East Prussia

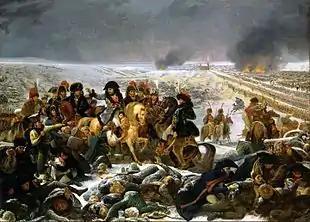
Napoleon on the Battlefield of Eylau in February 1807

In the 1772 First Partition of Poland, the Prussian king Frederick the Great annexed neighboring Royal Prussia, i.e., the Polish voivodeships of Pomerania (Gdańsk Pomerania or Pomerelia), Malbork, Chełmno and the Prince-Bishopric of Warmia, thereby connecting his Prussian and Farther Pomeranian lands and cutting the rest of Poland from the Baltic coast. The territory of Warmia was incorporated into the lands of former Ducal Prussia, which, by administrative deed of 31 January 1772 were named "East Prussia". The former Polish Pomerelian lands beyond the Vistula River together with Malbork and Chełmno Land formed the Province of West Prussia with its capital at Marienwerder (Kwidzyn) in 1773. The Polish Partition Sejm ratified the cession on 30 September 1772, whereafter Frederick officially went on to call himself a King "of" Prussia.